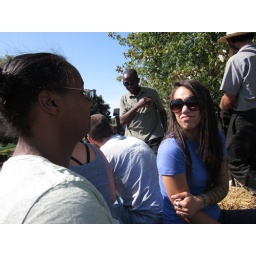
The produce team took a horse drawn wagon ride around the field